Castles in Great Britain and Ireland

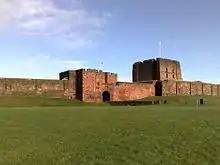
Carlisle Castle in England, modernised in the 18th century to defend against Jacobite invasion

Tower houses were a common feature of British and Irish castle building in the late medieval period: over 3,000 were constructed in Ireland, around 800 in Scotland and over 250 in England. A tower house would typically be a tall, square, stone-built, crenelated building; Scottish and Ulster tower houses were often also surrounded by a barmkyn or bawn, a walled courtyard designed to hold valuable animals securely, but not necessarily intended for serious defence. Many of the gateways in these buildings were guarded with yetts, grill-like doors made out of metal bars. Smaller versions of tower houses in northern England and southern Scotland were known as Peel towers, or pele houses, and were built along both sides of the border regions. In Scotland a number were built in Scottish towns. It was originally argued that Irish tower houses were based on the Scottish design, but the pattern of development of such castles in Ireland does not support this hypothesis.